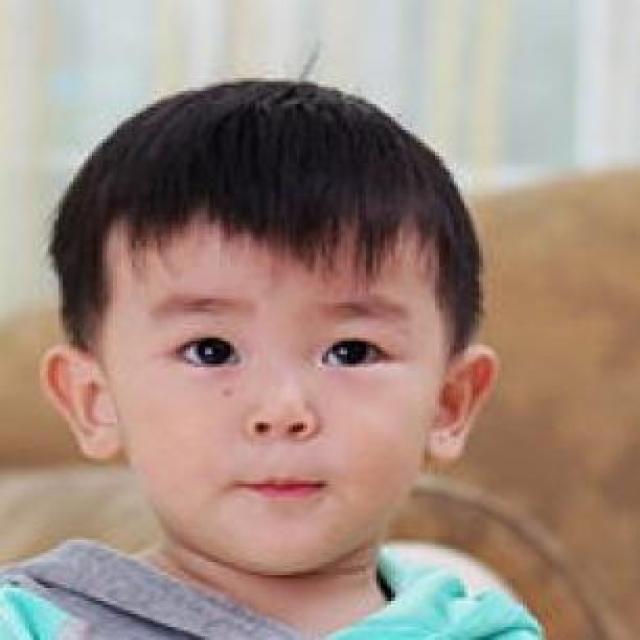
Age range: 0-12